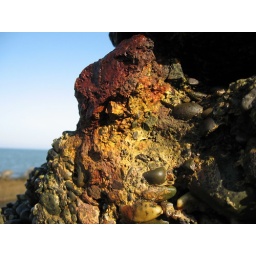
An old stone wall in Bray